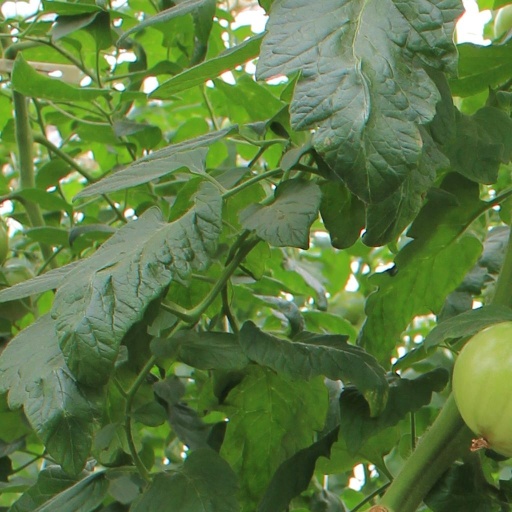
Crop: tomato